John Deere

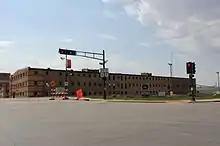
Horicon Works in Horicon, Wisconsin

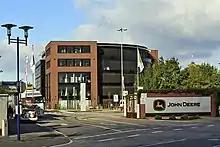
John Deere factory in Mannheim, Germany

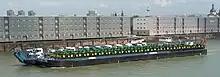
New John Deere tractors on a barge, Mannheim Harbour

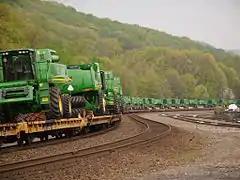
John Deere Combine harvesters being transported by railway on goods wagons in Tyrone, Pennsylvania, in the United States

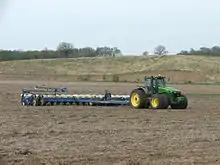
John Deere 8530 tractor with Kinze 3700 planter

John Deere reported total CO2e emissions (direct and indirect) for the twelve months ending 30 September 2020 at 766 Kt (−155/−16.8% y-o-y) and plans to reduce emissions 15% by 2022 from a 2017 base year.